John White Brockenbrough

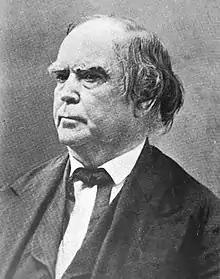

John White Brockenbrough (December 23, 1806 – February 20, 1877) was a Virginia attorney, law professor, U.S. District Judge of the United States District Court for the Western District of Virginia, and Confederate States congressman and district judge.